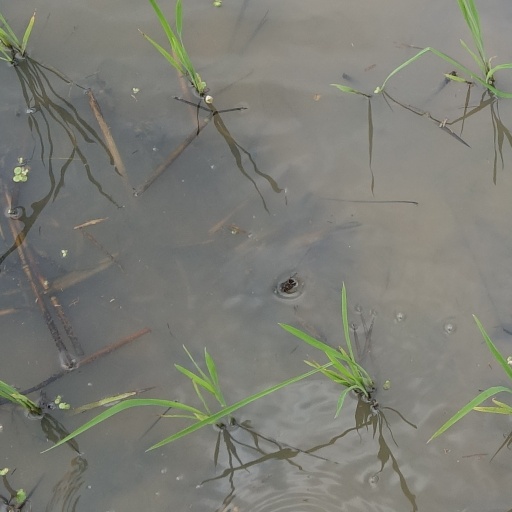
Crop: rice